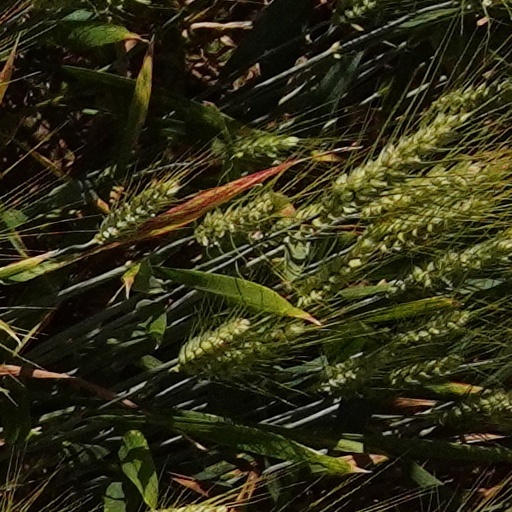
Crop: wheat